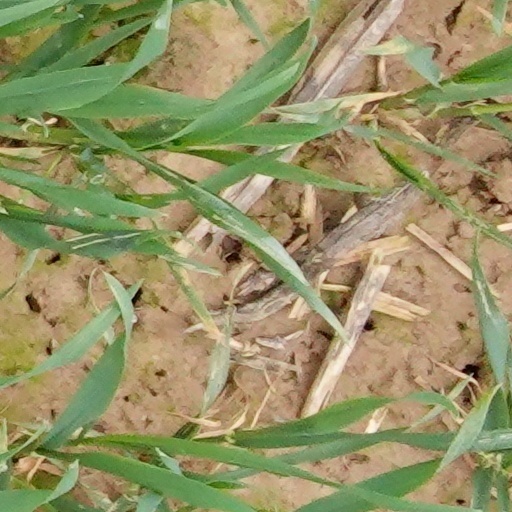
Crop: wheat